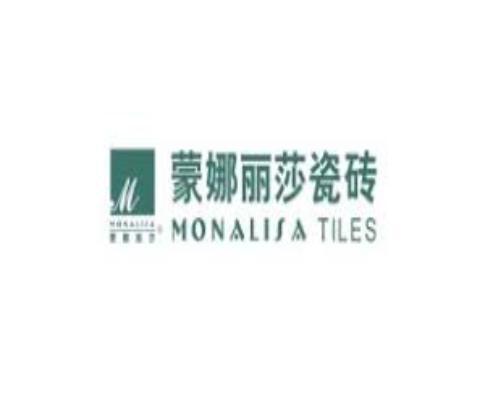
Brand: mona lisa-1
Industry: Necessities